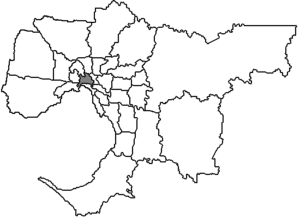
Melbourne est la capitale de l'État du Victoria, en Australie. Deuxième agglomération urbaine du pays après Sydney, le « Grand Melbourne » compte 4 440 300 habitants au recensement officiel de 2014. La ville est située sur la baie de Port Phillip, laquelle ouvre sur le détroit de Bass. Ses habitants sont les Melbourniens. Melbourne est un important centre commercial, industriel et culturel. La ville est souvent qualifiée de capitale « sportive et culturelle » de l'Australie, car elle abrite de nombreuses manifestations et institutions culturelles et sportives parmi les plus importantes du pays.